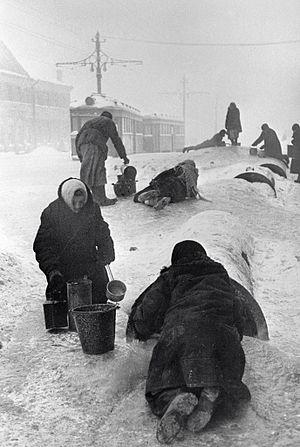
Vsevolod Sergueïevitch Tarassevitch est un photographe photojournaliste russe.